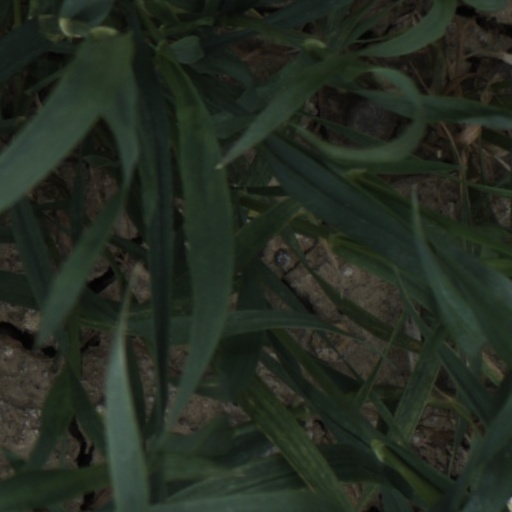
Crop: wheat